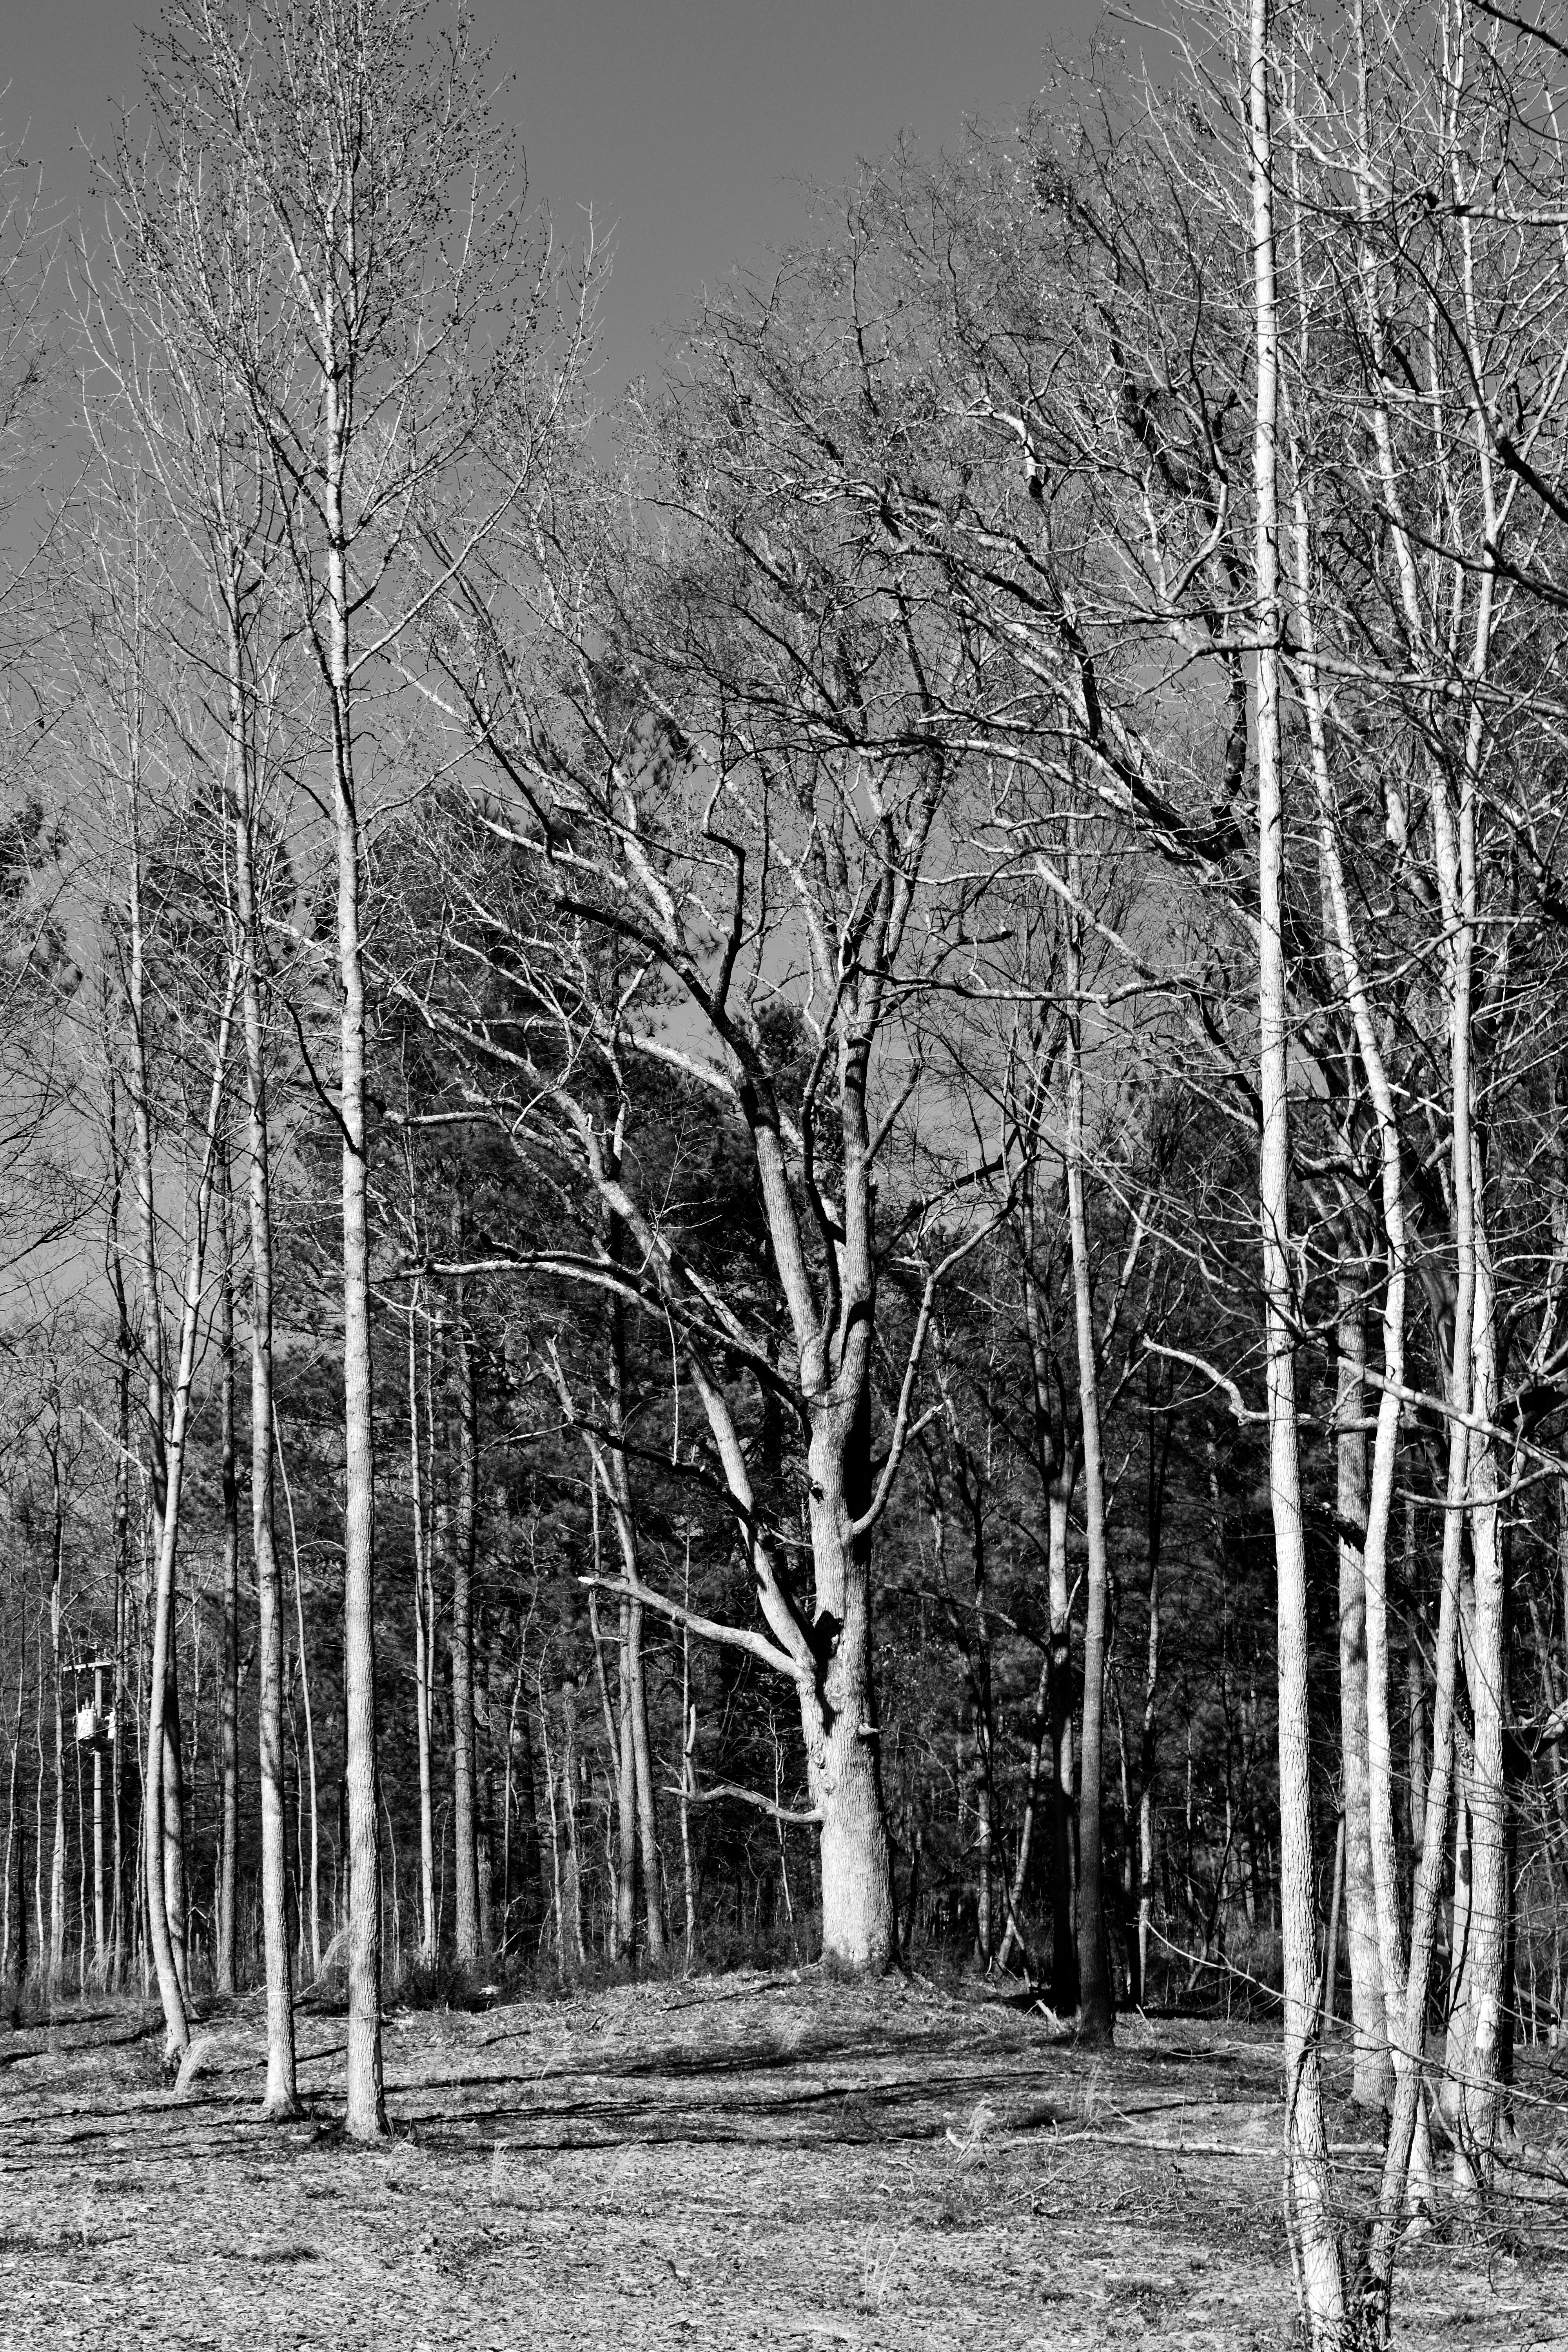
landscape, tree, water, nature, forest, branch, snow, winter, black and white, plant, sky, wood, fall, solitude, environment, scenic, birch, peaceful, natural, autumn, empty, bare, monochrome, dead, season, outdoors, branches, scene, woodland, habitat, monochrome photography, natural environment, atmospheric phenomenon, woody plant, baron, baron trees